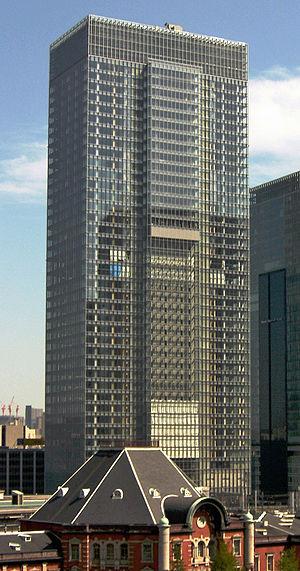
La liste des plus hautes constructions du Japon rassemble les édifices les plus élevés du Japon.
Tokyo est la plus peuplée des 47 préfectures du Japon. Il y a à Tokyo 47 bâtiments et structures d'une hauteur supérieure à 180 m. La plus haute construction de la préfecture est le Tokyo Skytree, tour à treillis de 634 m de haut, achevée en 2012. C'est également la construction la plus élevée au Japon, la plus haute tour du monde et la deuxième plus haute structure autoportante au monde. Le plus haut bâtiment et troisième plus haute construction à Tokyo est la Midtown Tower, de 248 m de haut, achevée en 2007. Le deuxième plus haut bâtiment de la préfecture est celui du siège du gouvernement métropolitain de Tokyo, qui compte 48 étages et fait 243 m de haut. En tout, sur les 25 plus hauts bâtiments et constructions du Japon, 17 se trouvent à Tokyo.